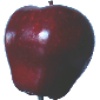
Label: red_delicious_apple